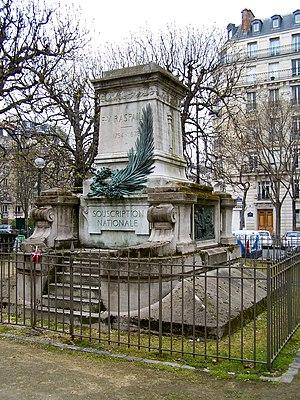
Le square Jacques-Antoine - Espace canin est un square du 14ᵉ arrondissement de Paris.
François-Vincent Raspail, né le 29 janvier 1794 à Carpentras et mort le 7 janvier 1878 à Arcueil, est un chimiste, botaniste et homme politique français.